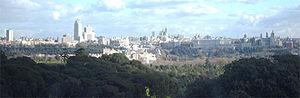
L’immeuble Telefónica est un gratte-ciel de Madrid, capitale de l'Espagne.
L’immeuble Telefónica est un gratte-ciel de Madrid, capitale de l'Espagne.